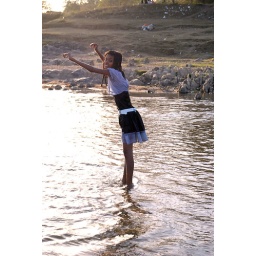
narmada river student playing in water -korambichandpur-bhandara-gondia-korambi-trip for m.j. collage, koradi, nagpurphotography; ashishkumar ujawane, nagpur